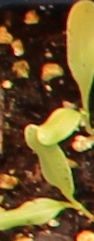
Label: Sugar beet